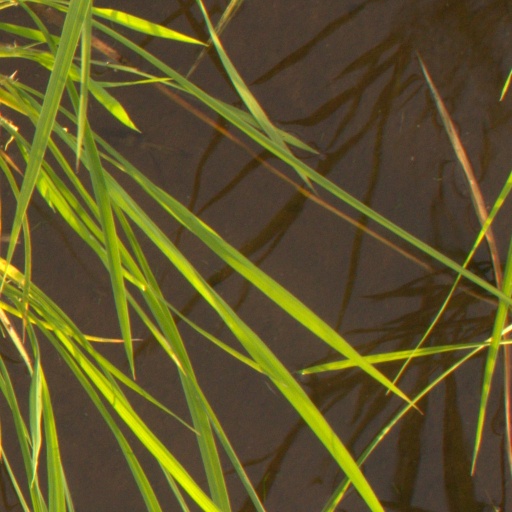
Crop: rice